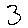
Label: 3